Denise Sheer

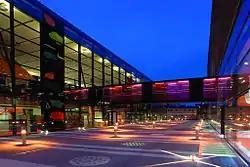
The Blizard Building.

Her current research is an interventional clinical trial studying the treatment of young patients with recurrent or refractory low grade glioma, due for completion in 2020. The group received the Jeremy Jass Prize for Excellence in Pathology for this work.